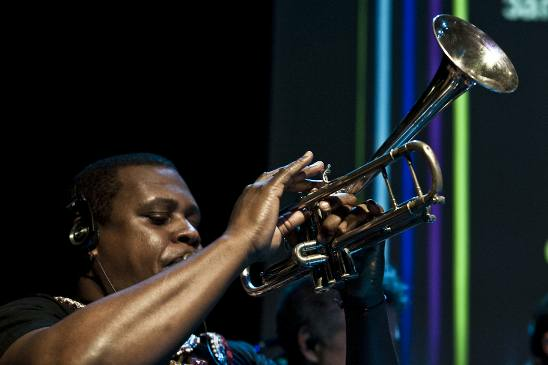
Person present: Yes